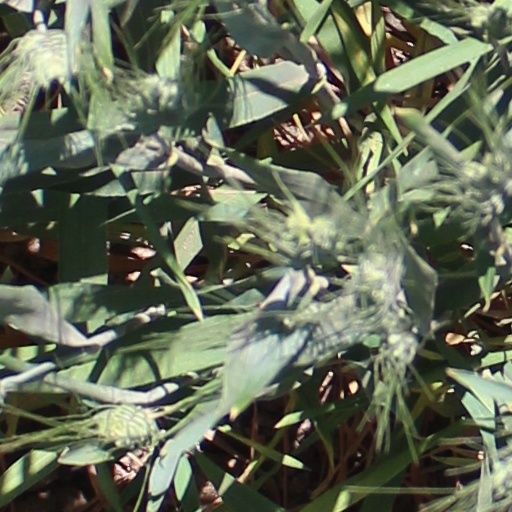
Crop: wheat